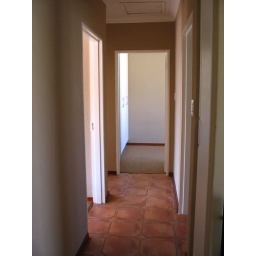
mes is first door on left then 2nd bed behind and in front is 3rd bedroom with 2nd bath on right